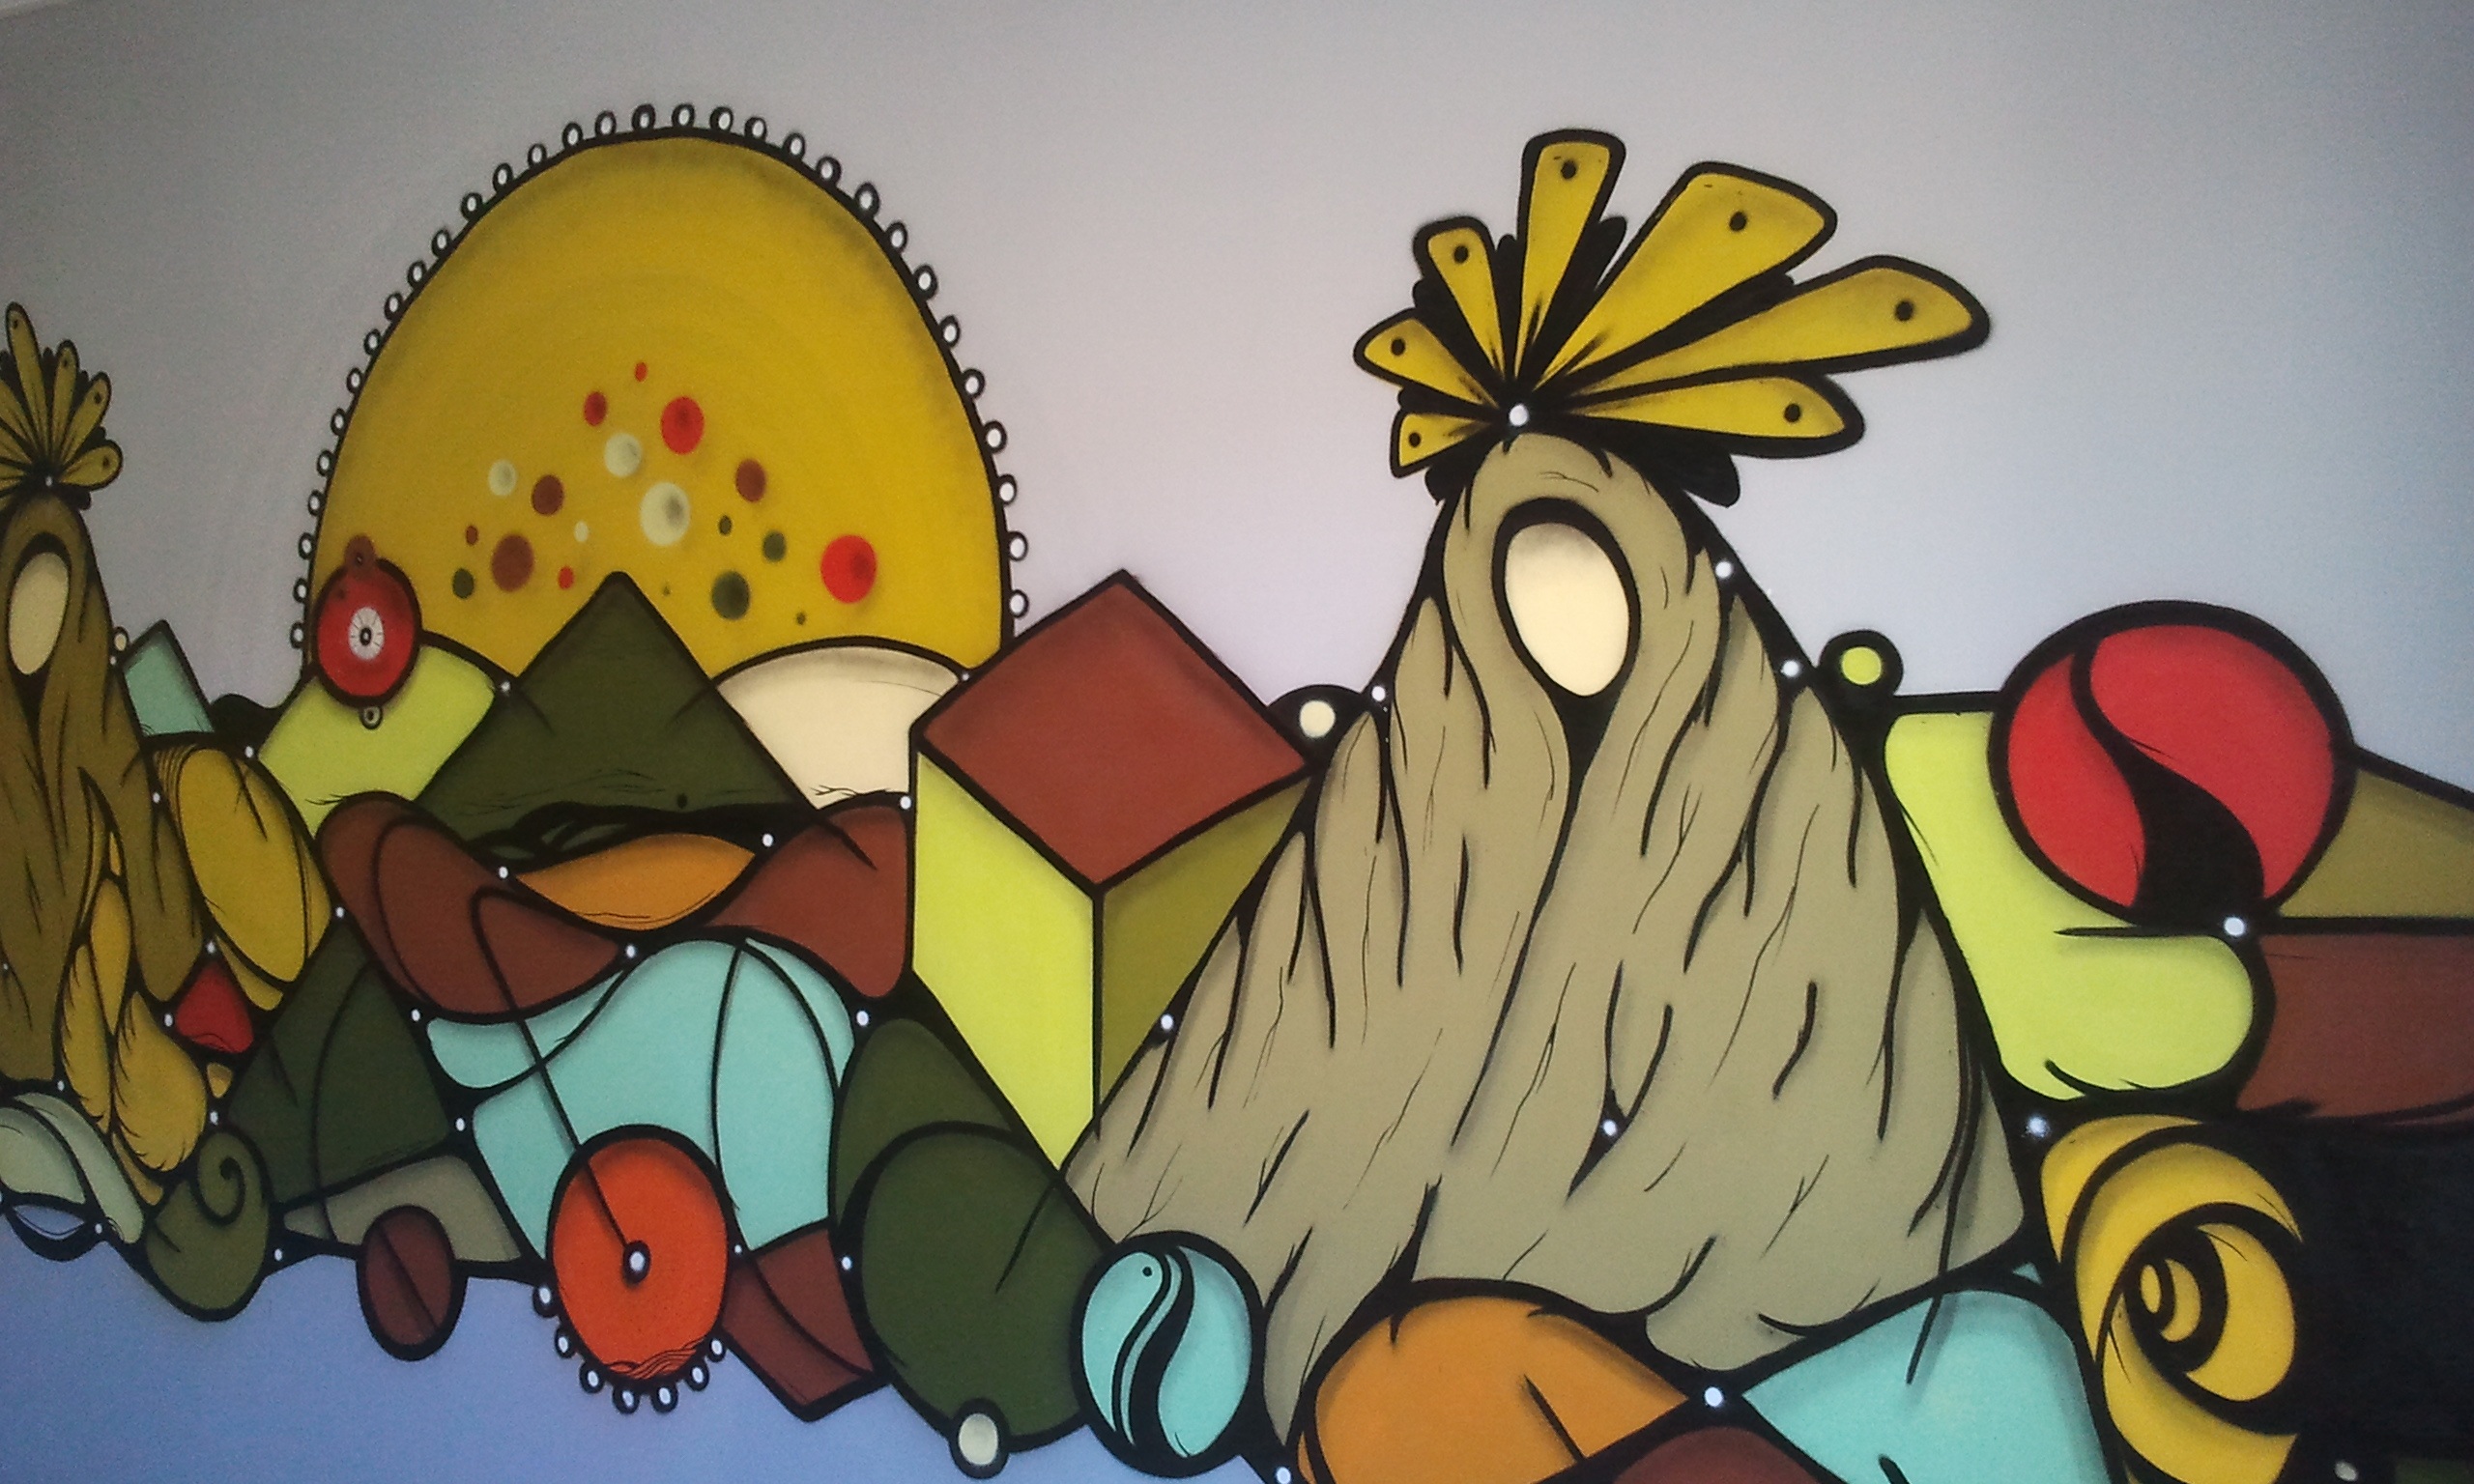
street, window, glass, color, paint, yellow, material, stained glass, street art, art, colors, drawing, illustration, mural, graphite, child art, hazul